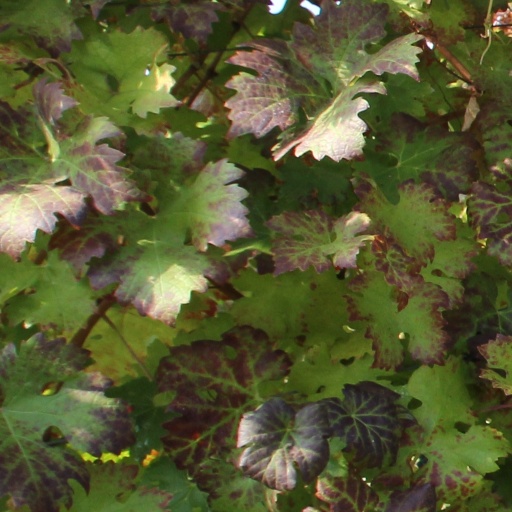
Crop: grape